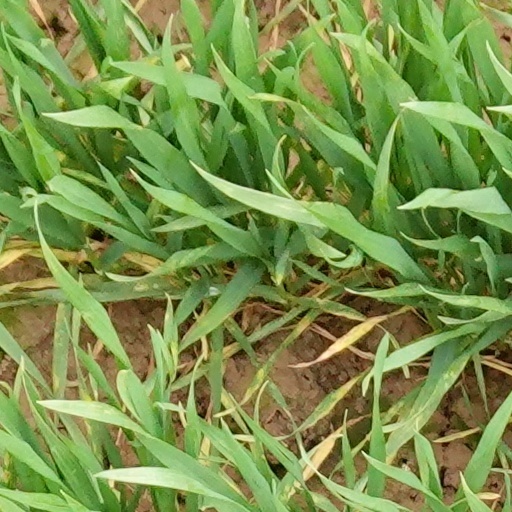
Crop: wheat